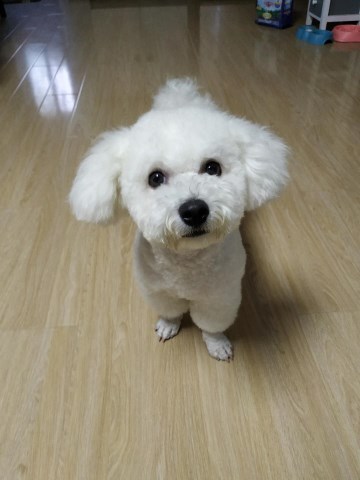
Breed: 3083-n000117-Bichon_Frise